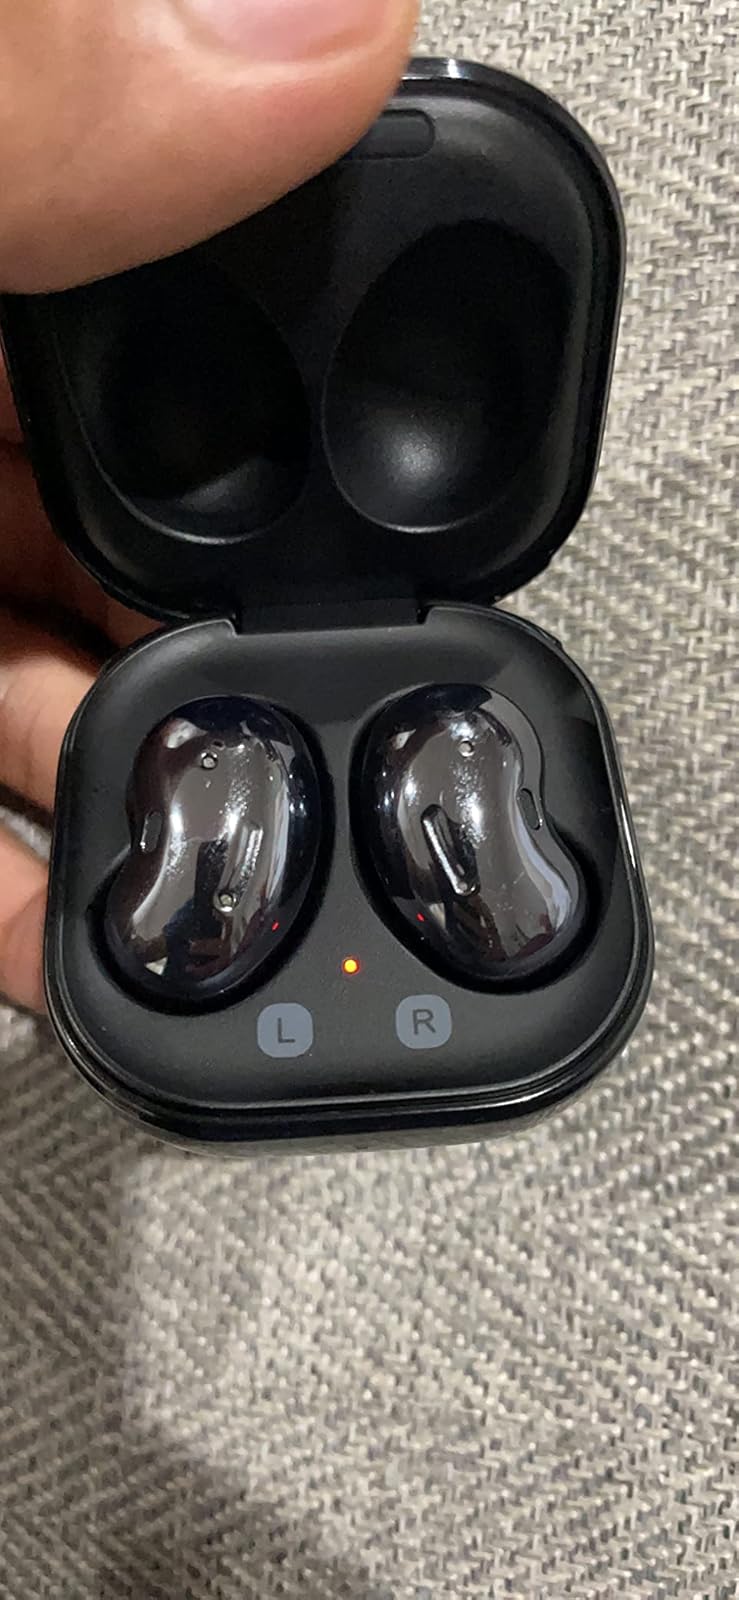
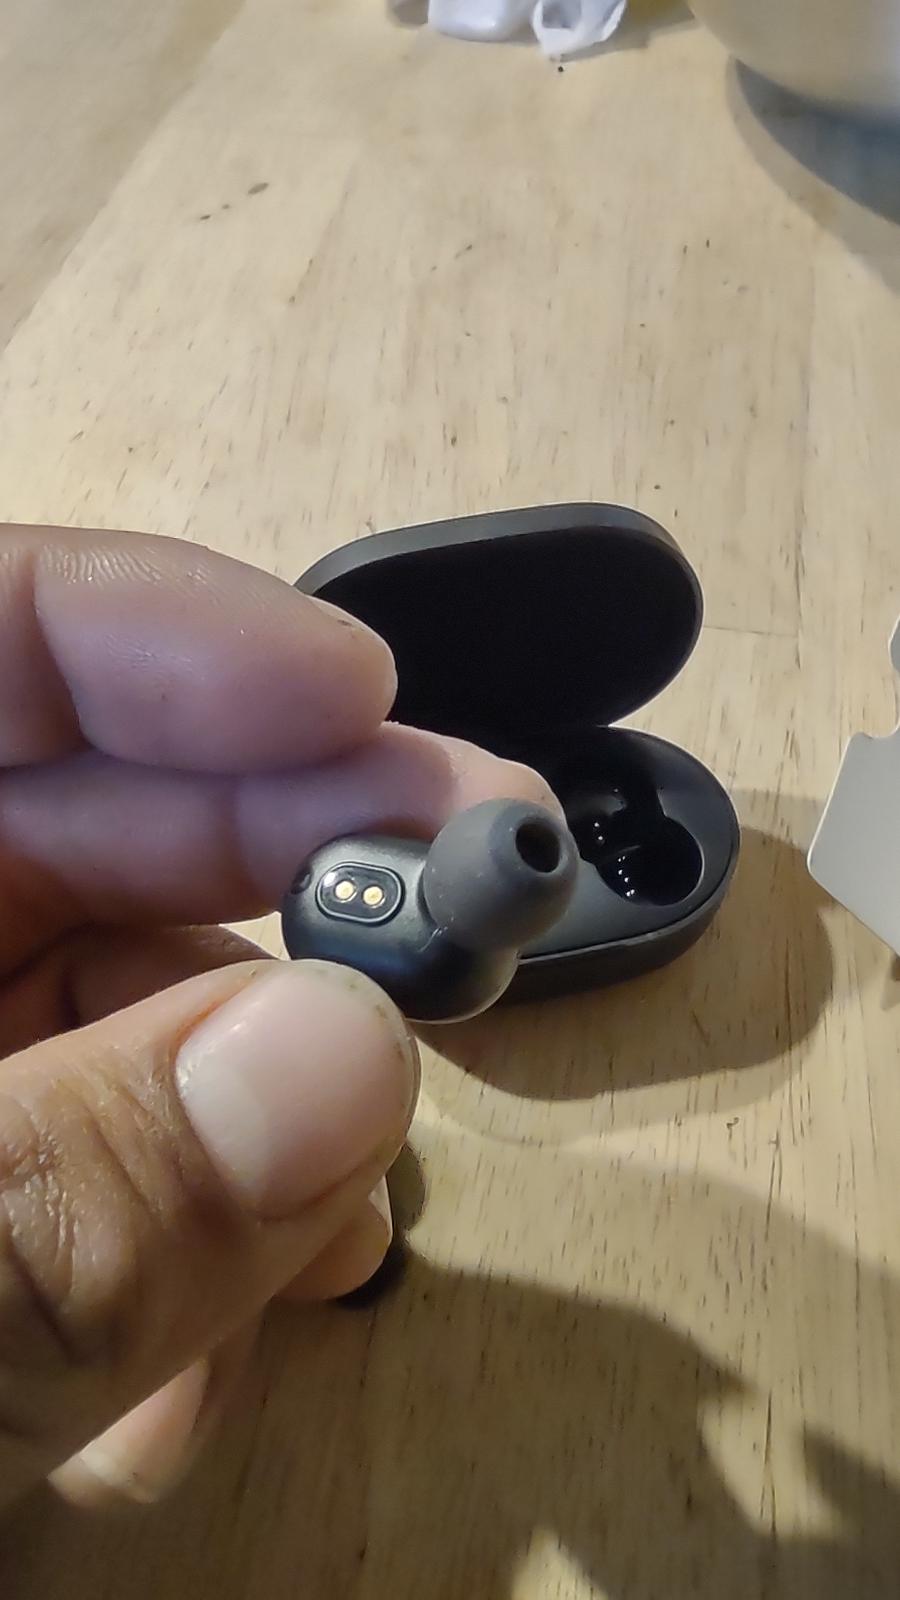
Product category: earbuds
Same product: no